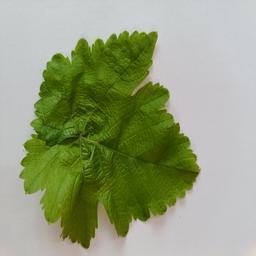
Label: Healthy Leaves